Chengdu Medical College

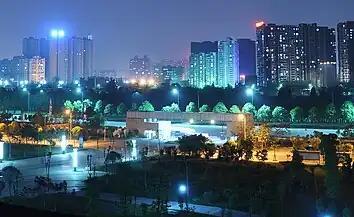
Night view of the campus

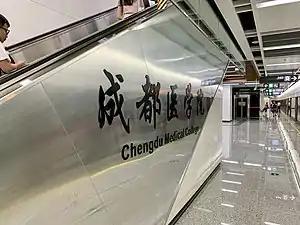
Chengdu Metro station named Chengdu Medial College Station near the campus

The First Affiliated Hospital of Chengdu Medical College is located in the north of Chengdu, adjacent to Baoguang Temple in Xindu District. The hospital was founded in May 1948, formerly known as the 47th Hospital of the Chinese People's Liberation Army and the Affiliated Hospital of Chengdu Military Medical College of Third Military Medical University. It is now a tertiary A general hospital directly under the Sichuan Provincial Health Commission, integrating medical treatment, teaching, scientific research, first aid, prevention, health care and rehabilitation into one.